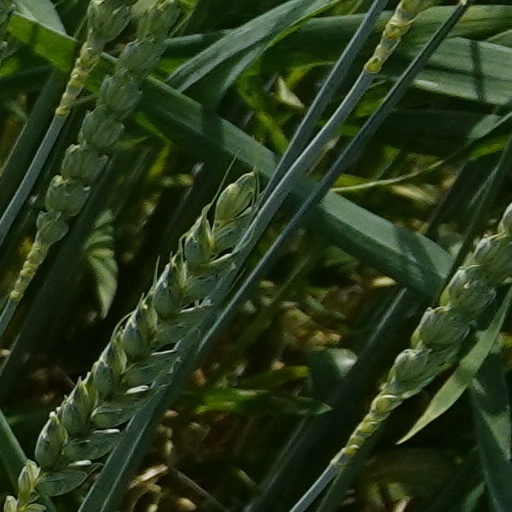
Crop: wheat